Josiah Royce

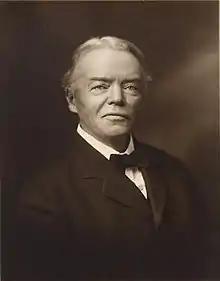
Royce, c. 1910

Josiah Royce (November 20, 1855 – September 14, 1916) was an American pragmatist and objective idealist philosopher and the founder of American idealism. His philosophical ideas included his joining of pragmatism and idealism, his philosophy of loyalty, and his defense of absolutism.